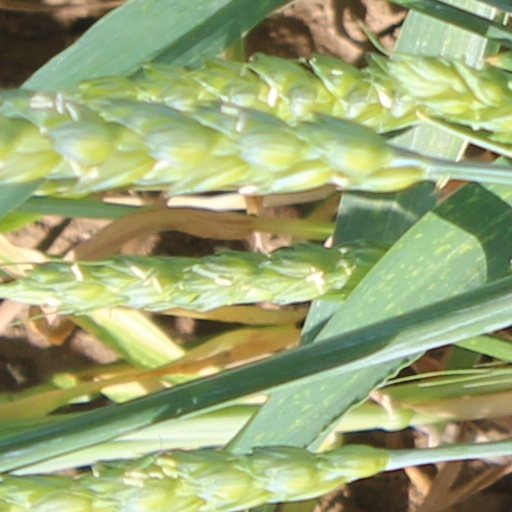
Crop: wheat